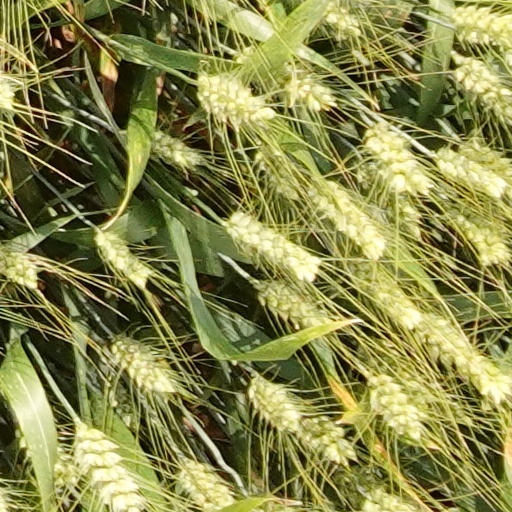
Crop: wheat